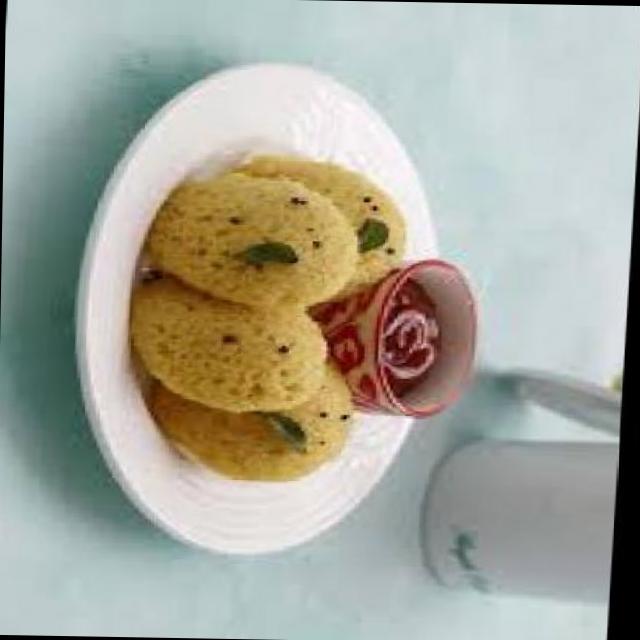
Dish: idli